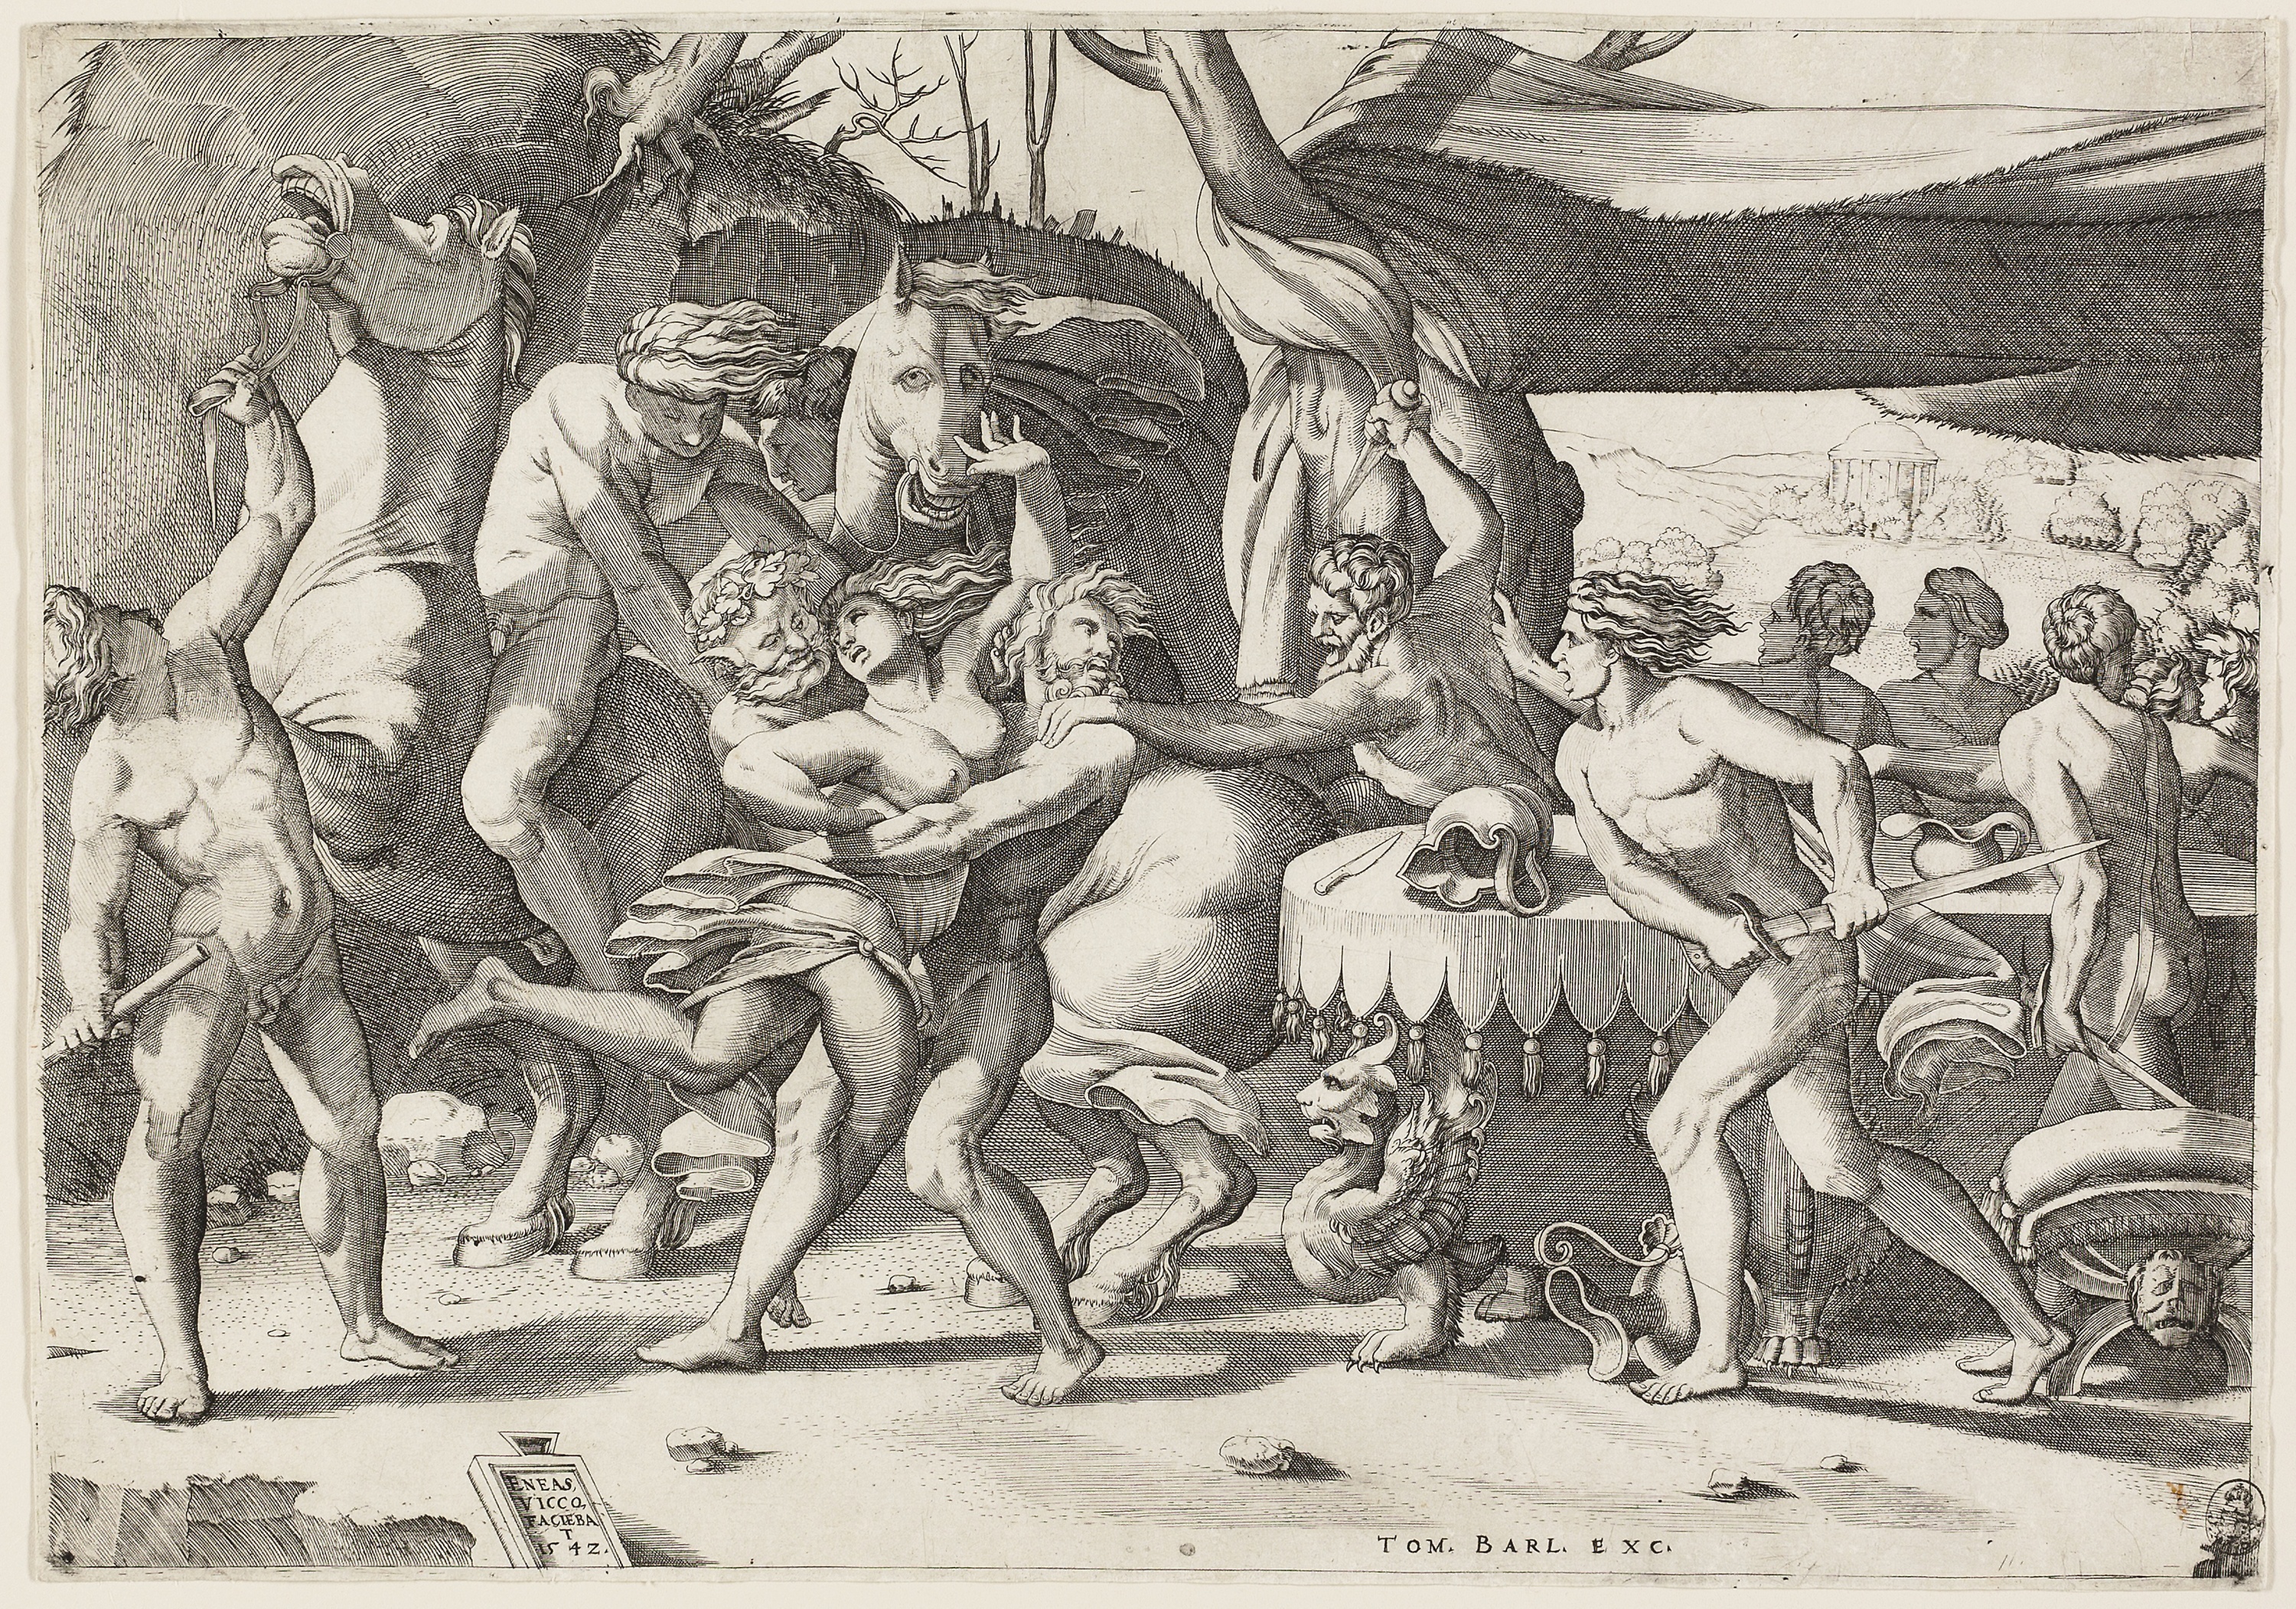
art, history, black and white, human, mythology, visual arts, human behavior, illustration, ancient history, drawing, figure drawing, monochrome